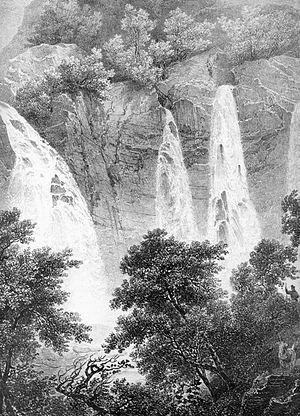
Cascades du Flumen
Le Flumen est un cours d'eau du massif du Jura situé dans le département homonyme et un affluent du Tacon, donc un sous-affluent du Rhône par la Bienne et l'Ain.